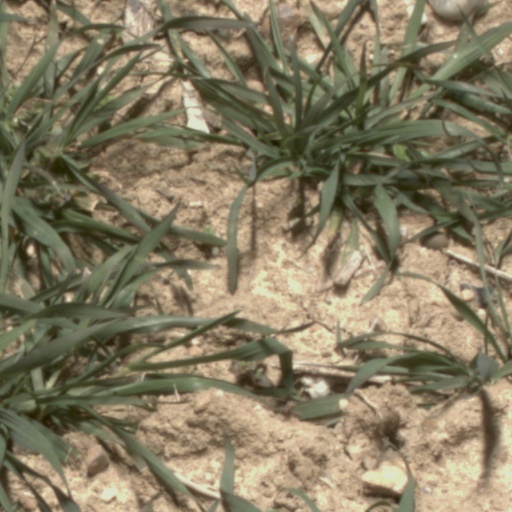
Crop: wheat